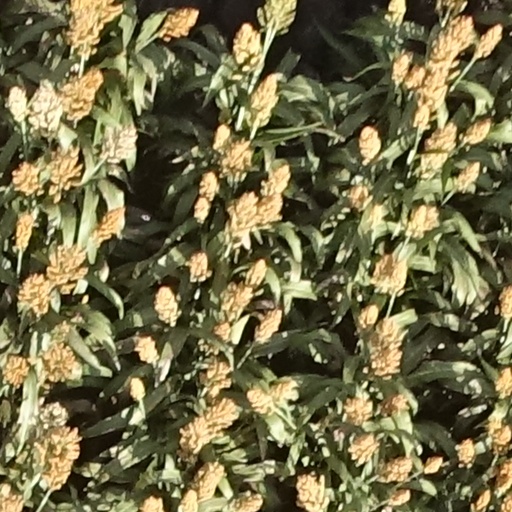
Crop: sorghum